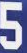
Number: 5